Grezzo 2

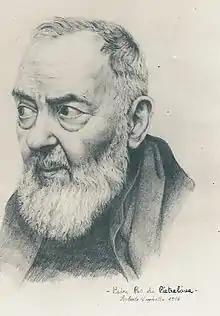
Italian priest and saint Padre Pio appears in "Grezzo 2" as a regular enemy, as well as a one-off "boss" character in a dedicated game level.

As a result of "Grezzo 2"s graphic violence, sexual content, and irreverence towards religious figures, the game received a significant amount of media attention. Numerous journalists have characterized "Grezzo"s content as blasphemous. "Kotaku" editor Patricia Hernandez said that the content of the mod consists of killing several religious and other pop culture figures and that in the game, in her words, "nothing is sacred". In 2015, the video game live streaming website Twitch added "Grezzo 2" to its list of prohibited games, banning users from streaming the title.